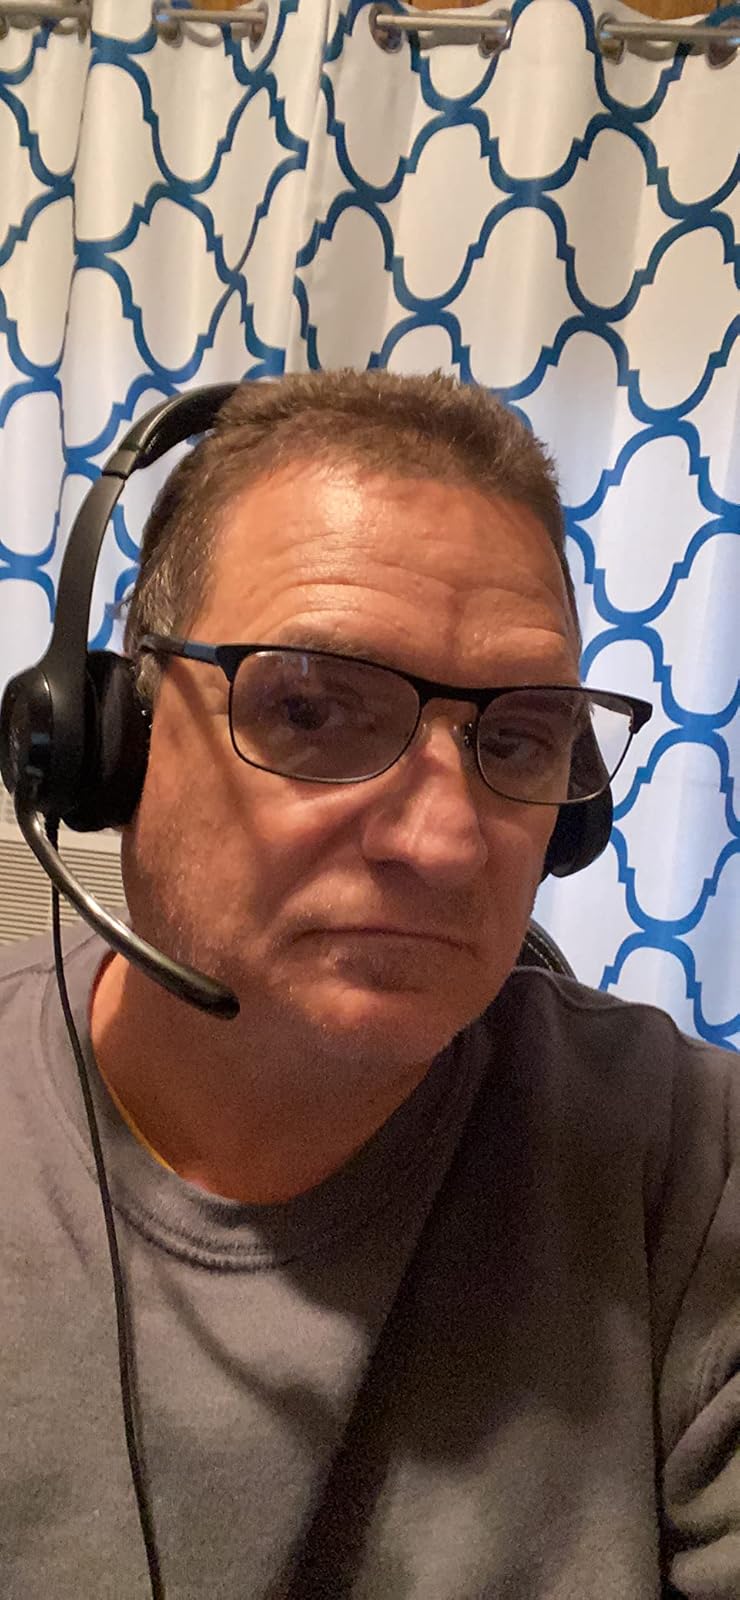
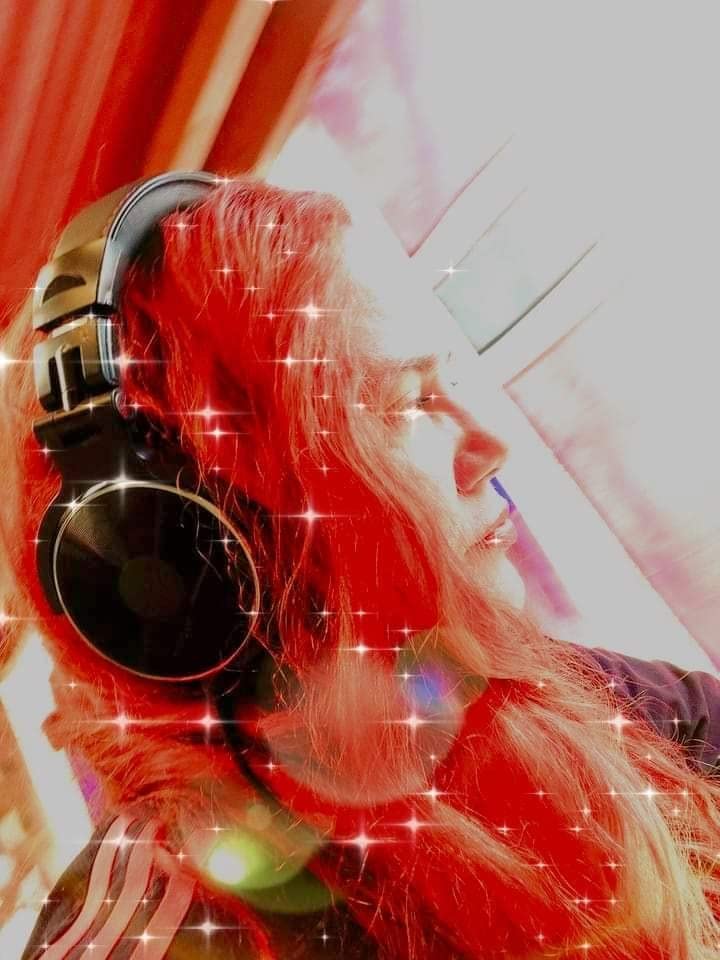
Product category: headphones
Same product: no